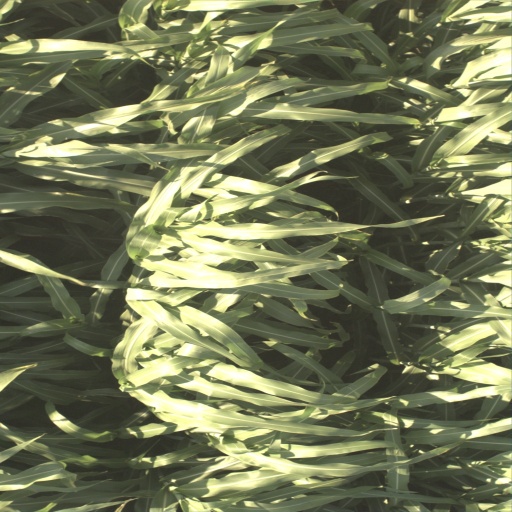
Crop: sorghum